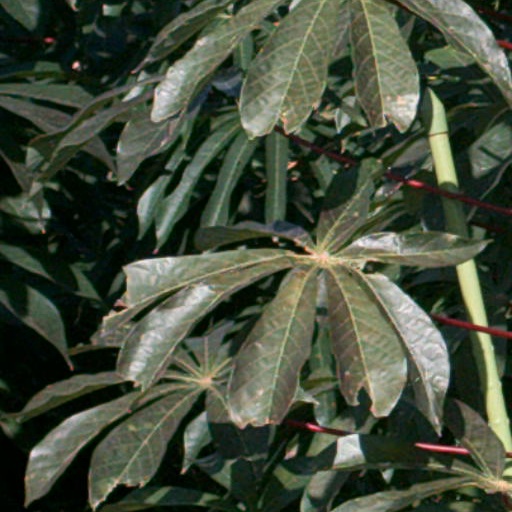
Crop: cassava